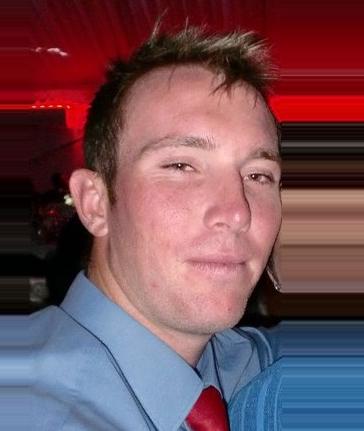
Age: 26